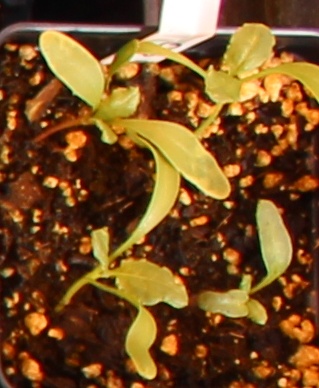
Label: Sugar beet